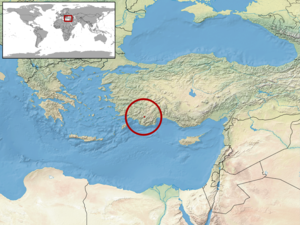
Vipera anatolica est une espèce de serpents de la famille des Viperidae.